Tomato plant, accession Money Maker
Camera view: tilt-top (135 deg); turntable rotation: 270 degrees
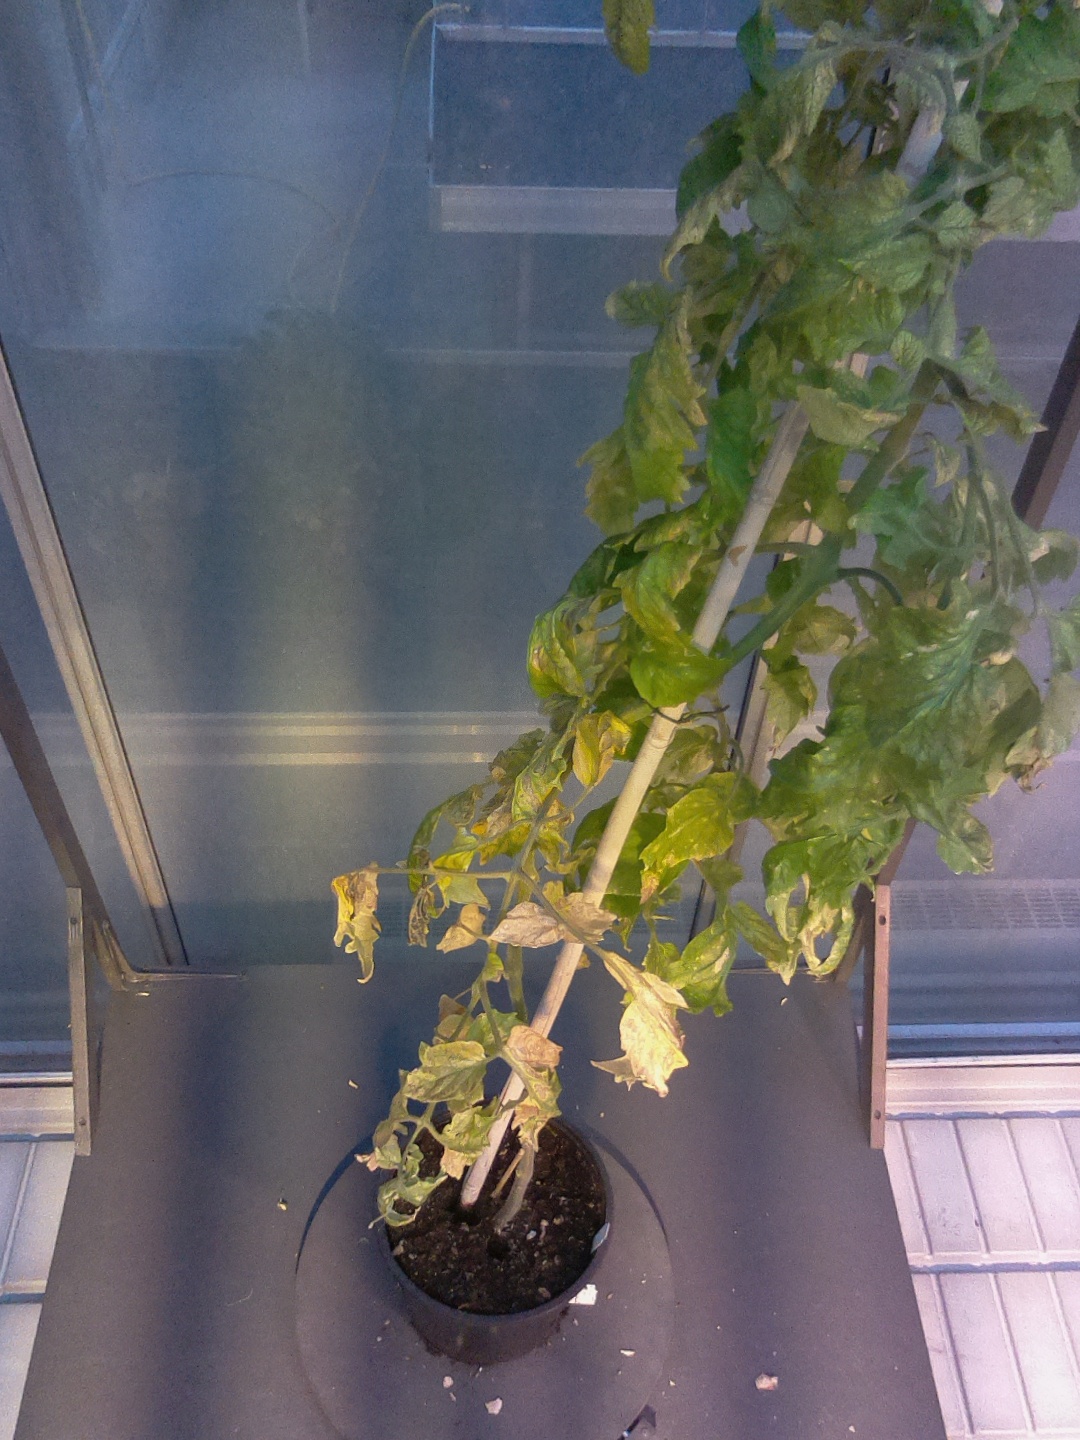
BBCH growth stage 80: fruits start showing typical ripe color (orange -> red)